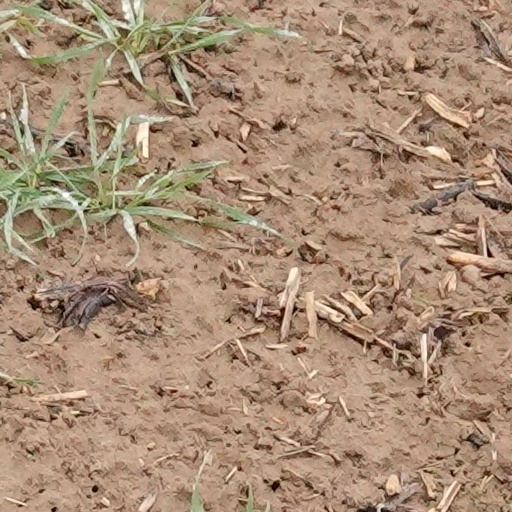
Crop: wheat